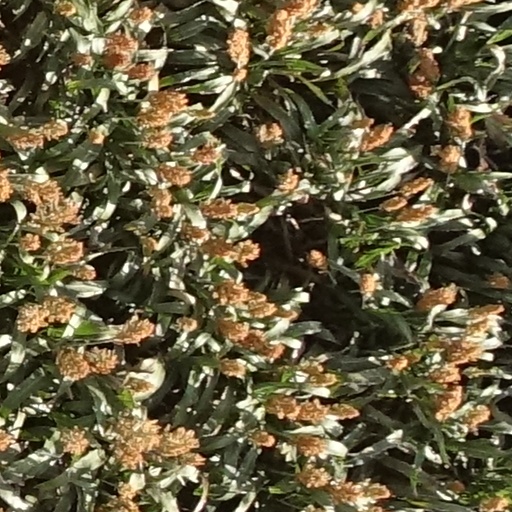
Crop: sorghum